Robbie Howard

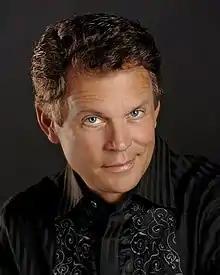

Robbie Howard (born September 6, 1955) is an American born entertainer, singer, impersonator and comedian who resides in Las Vegas, Nevada where he has directed, produced and starred in long-running shows on the Las Vegas Strip with "Hurray America" (1993-1999) and "Stars of the Strip" (1999-2005) and "The Rat Pack is Back" (2006-2014).